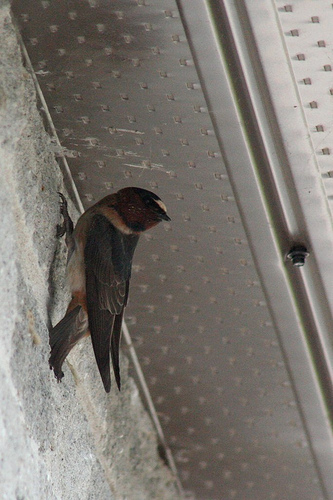
this bird has black wings with a white belly with a reddish outlines and a reddish head.
the bill is quite short compared the rest of the head, no wingbars are visible, and the color of the body is mostly black.
a medium sized bird with black wings and a small flat bill
this small black bird has brown accents on its head, throat, and abdomen.
a brown bird that has pale brown color on its ventral side and has brown head, wings and tail.
this bird has wings that are brown and black and has a small billa bird with a black bill and a white and black throat with a brown and white belly.
this bird has a red throat, blue-green wings and a white belly.
this bird is black with brown and has a very short beak.
this bird is black with brown and has a very short beak.
Species: Cliff Swallow